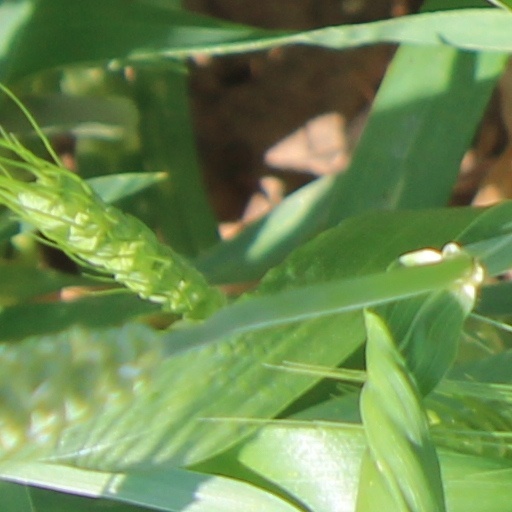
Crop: wheat